Robert L. McNeil Jr.

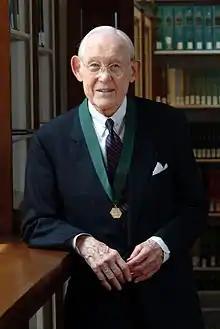
With AIC Gold Medal, 2005

Robert Lincoln McNeil Jr. (July 13, 1915 – May 20, 2010) was an American chemist and pharmaceutical industry executive. He was responsible for, among other things, the commercial development, naming, and introduction of the pain reliever Tylenol.